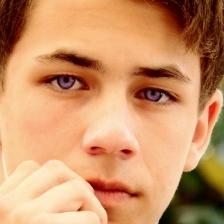
Label: faces